SM U-20 (Austria-Hungary)

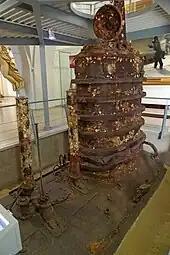
The conning tower of "U-20" on display at the Heeresgeschichtliches Museum in Vienna

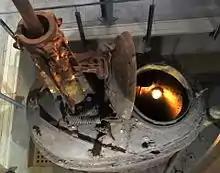
Details of U-20 conning tower.

Upon completion, "U-20" began diving trials. On her 15 March 1917 trial, she was accidentally rammed by in the Fasana Channel. The collision with the Austro-Hungarian light cruiser twisted "U-20"s periscope, extensively damaged the conning tower, and knocked off her deck gun. After seven months of reconstruction, "U-20" was commissioned into the Austro-Hungarian Navy on 20 October.